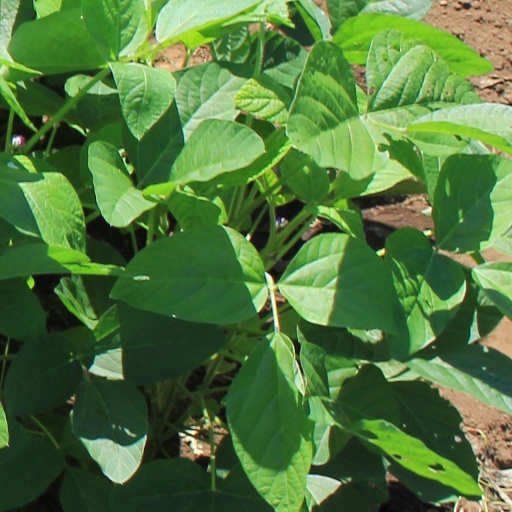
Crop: soybean